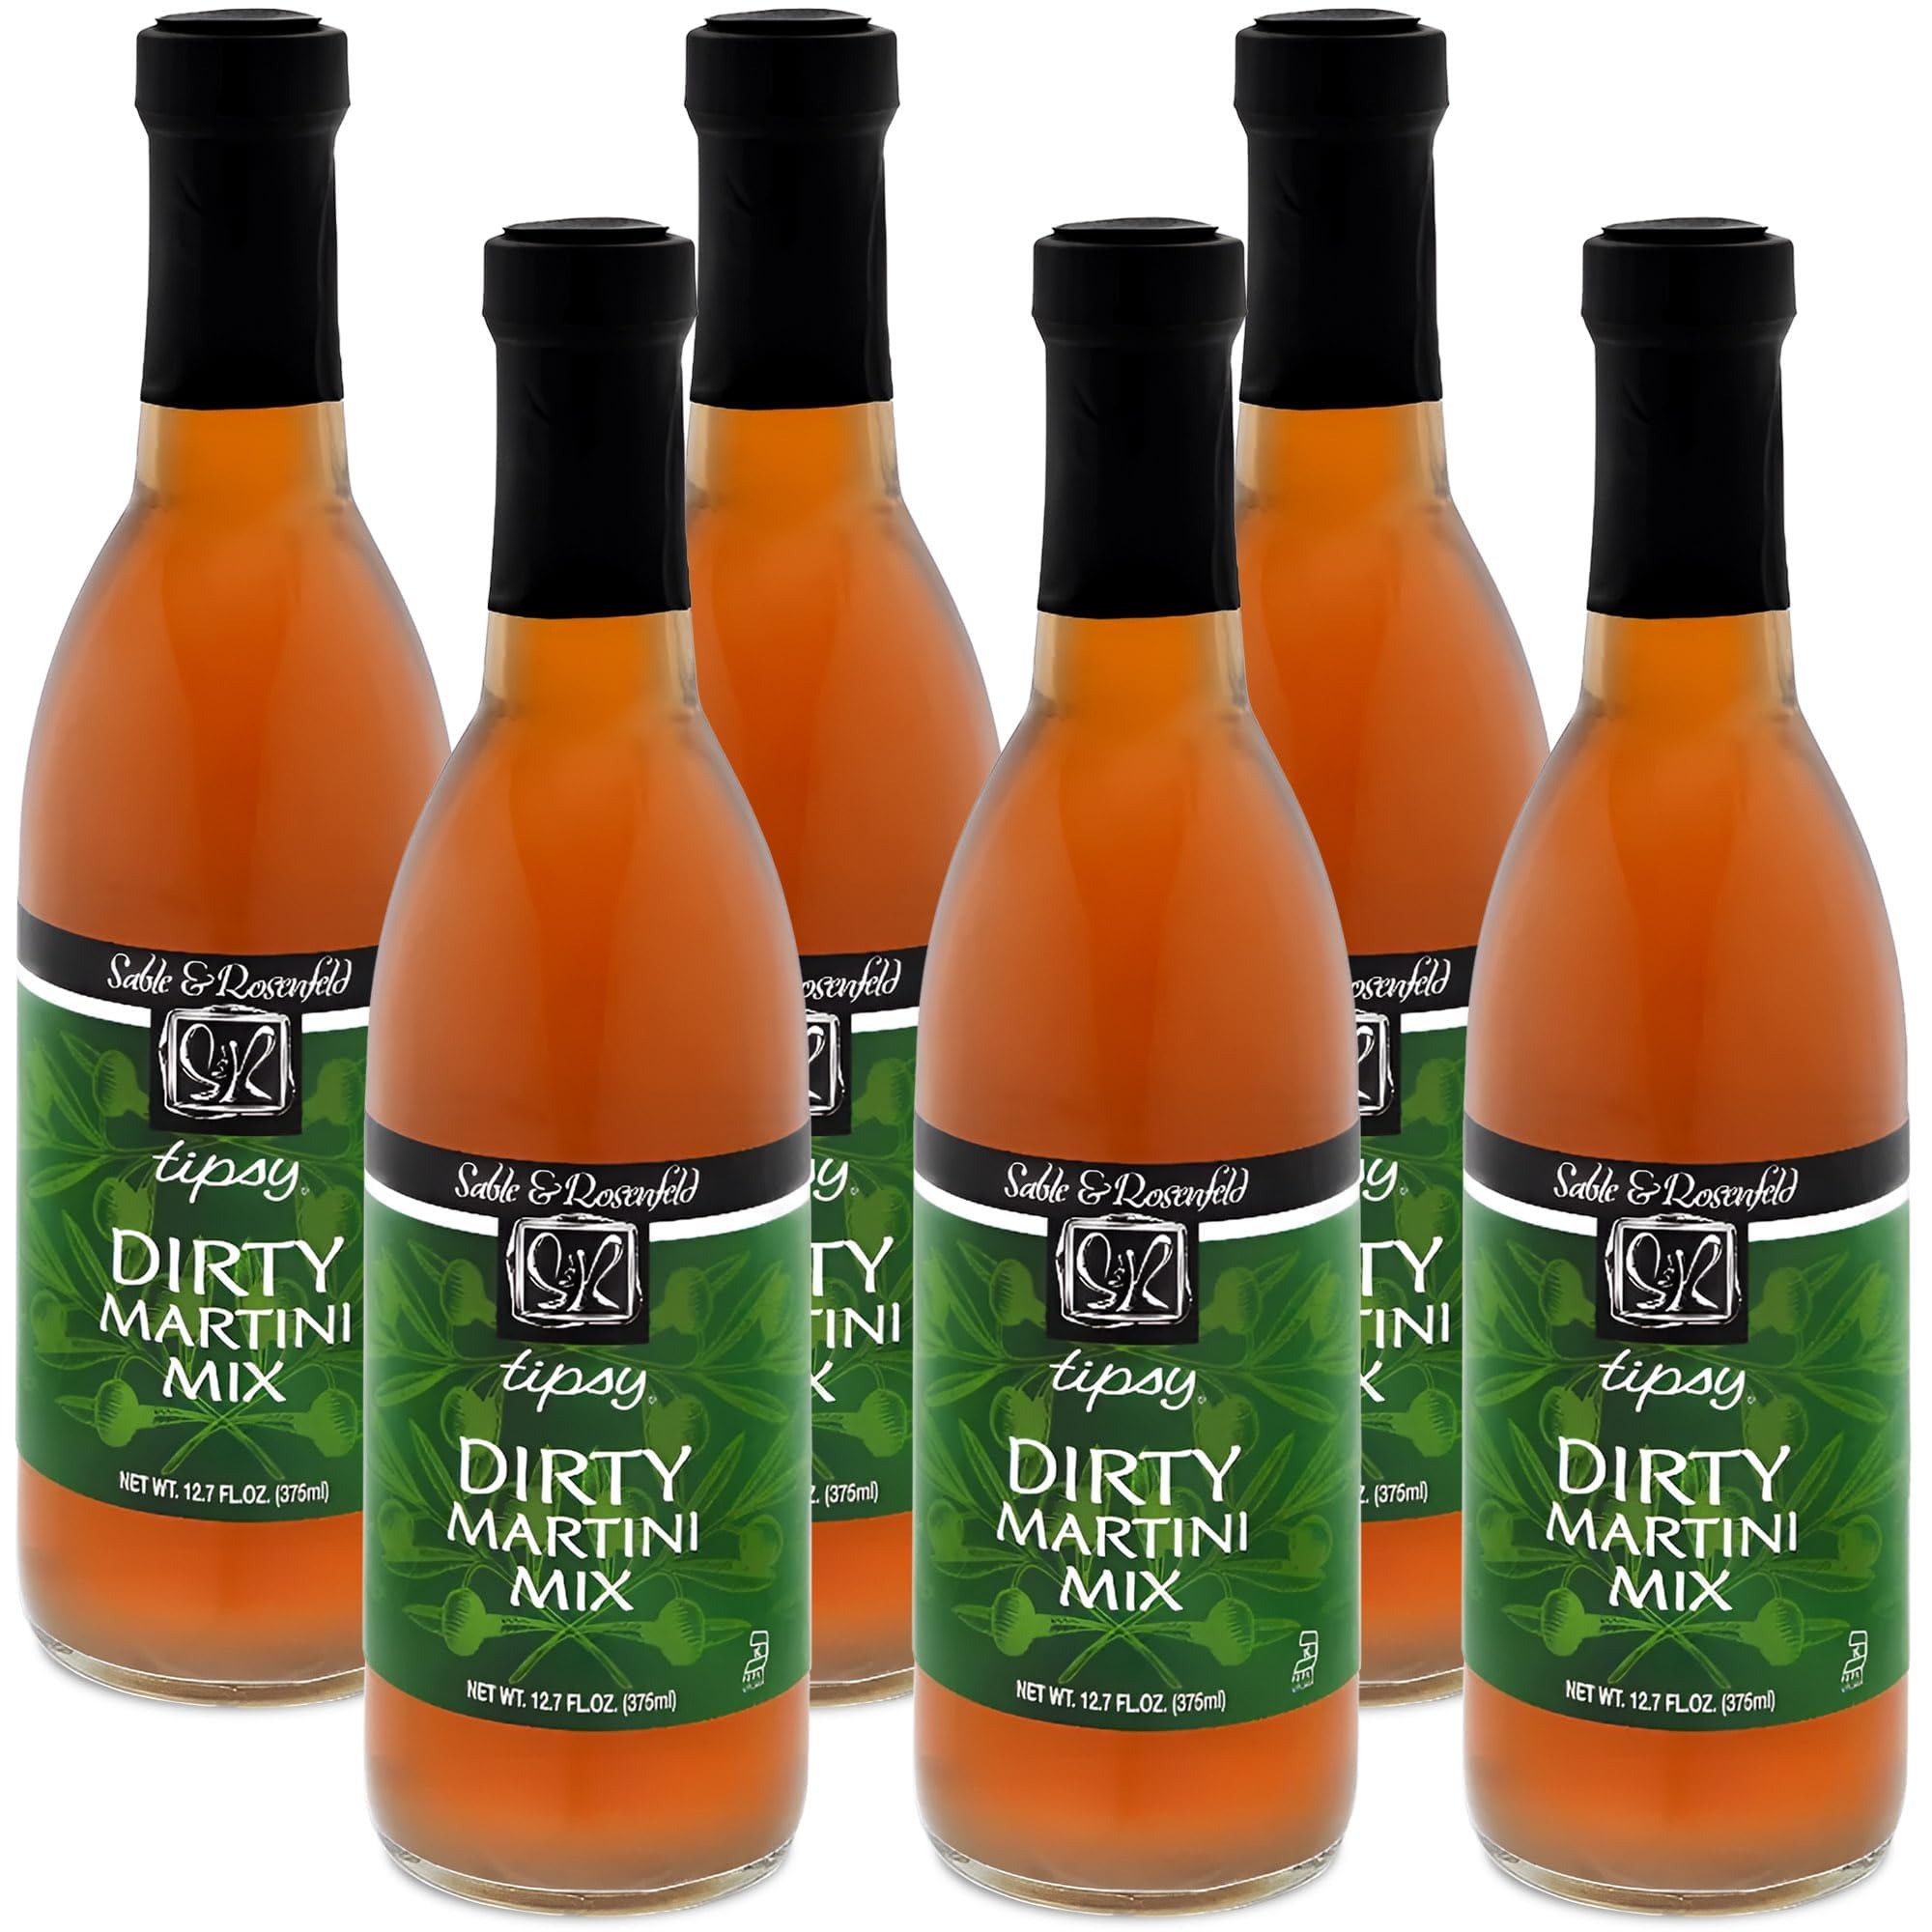
Item Name: Tipsy Dirty Martini Mix - Smooth and Savory Original Martini Olive Juice, Cocktail Mixer for Gin and Vodka, Kosher Parve - Sable and Rosenfeld - 12.7 fl oz (Pack of 6)
Bullet Point 1: DIRTY MARTINI MIX - Our premium olive brine for dirty martinis is made from fine-quality olives, creating a smooth and savory Dirty Martini mix.
Bullet Point 2: FLAVORFUL - Enhance your favorite gin or vodka with our Dirty Martini olive juice, transforming a simple cocktail into a rich and flavorful Dirty Martini that delivers a truly exceptional experience.
Bullet Point 3: VERSATILE - This olive juice for dirty martinis is perfect for marinating chicken, turkey, and pork chops for juicy, tender results. Add flavor to salad dressings and stews for an extra savory touch.
Bullet Point 4: QUICK COCKTAIL SOLUTION - For an effortlessly delicious cocktail, simply add vodka or gin to the Dirty Martini Mix for a quick and easy way to elevate your drink in seconds.
Bullet Point 5: IDEAL FOR VARIOUS OCCASIONS - If you're hosting a brunch, cocktail party, or a casual get-together, Sable & Rosenfeld Tipsy Dirty Martini Mix is the perfect choice to elevate your cocktail game and make your event memorable.
Bullet Point 6: GOURMET ENTERTAINING - With more than 50 products, including mustards, sauces, bruschettas, “Tipsy” cocktail garnishes, Tipsy Tapas, and more! We focus on producing products that are all-natural, non-GMO certified, and aim for simple and elegant entertaining.
Bullet Point 7: WOMEN-OWNED - In 1970, Sable & Rosenfeld was co-founded by President Myra Sable and her friend and former partner, Carol Rosenfeld. Within this 50-year span, Sable & Rosenfeld has grown to be a successful company servicing the production and sales distribution of gourmet products throughout the United States and Canada.
Bullet Point 8: OVER 50 YEARS OF GOURMET SUCCESS - At Sable & Rosenfeld we have been serving award-winning gourmet products since 1970. We are proud of our heritage of 50 years and still going strong.
Bullet Point 9: OUR MISSION - What began as a love for cooking has grown into one of Canada's most successful, privately-owned gourmet food companies. Our mission today, and since our very beginning, is to provide our customers with high-quality, zestfully delicious, and easy-to-use condiments for everyday living.
Bullet Point 10: VISIT SABLE & ROSENFELD STOREFRONT - Peruse our Storefront to find Sable & Rosenfeld products made with the freshest ingredients. Many are Kosher, non-GMO, gluten-free, and all-natural.
Value: 76.2
Unit: Fl Oz

Price: 59.99